Ian Hislop

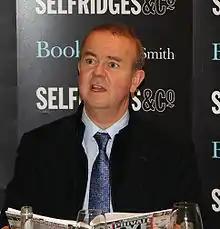
Hislop at a "Private Eye" book signing in 2009

Hislop was born on 13 July 1960 in Mumbles, Swansea, to a Scottish father, David Hislop, from Ayrshire, and a Channel Islander mother born in Jersey, Helen Rosemarie Hislop (née Beddows), who left for Wales in her late teens.